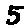
Label: 5